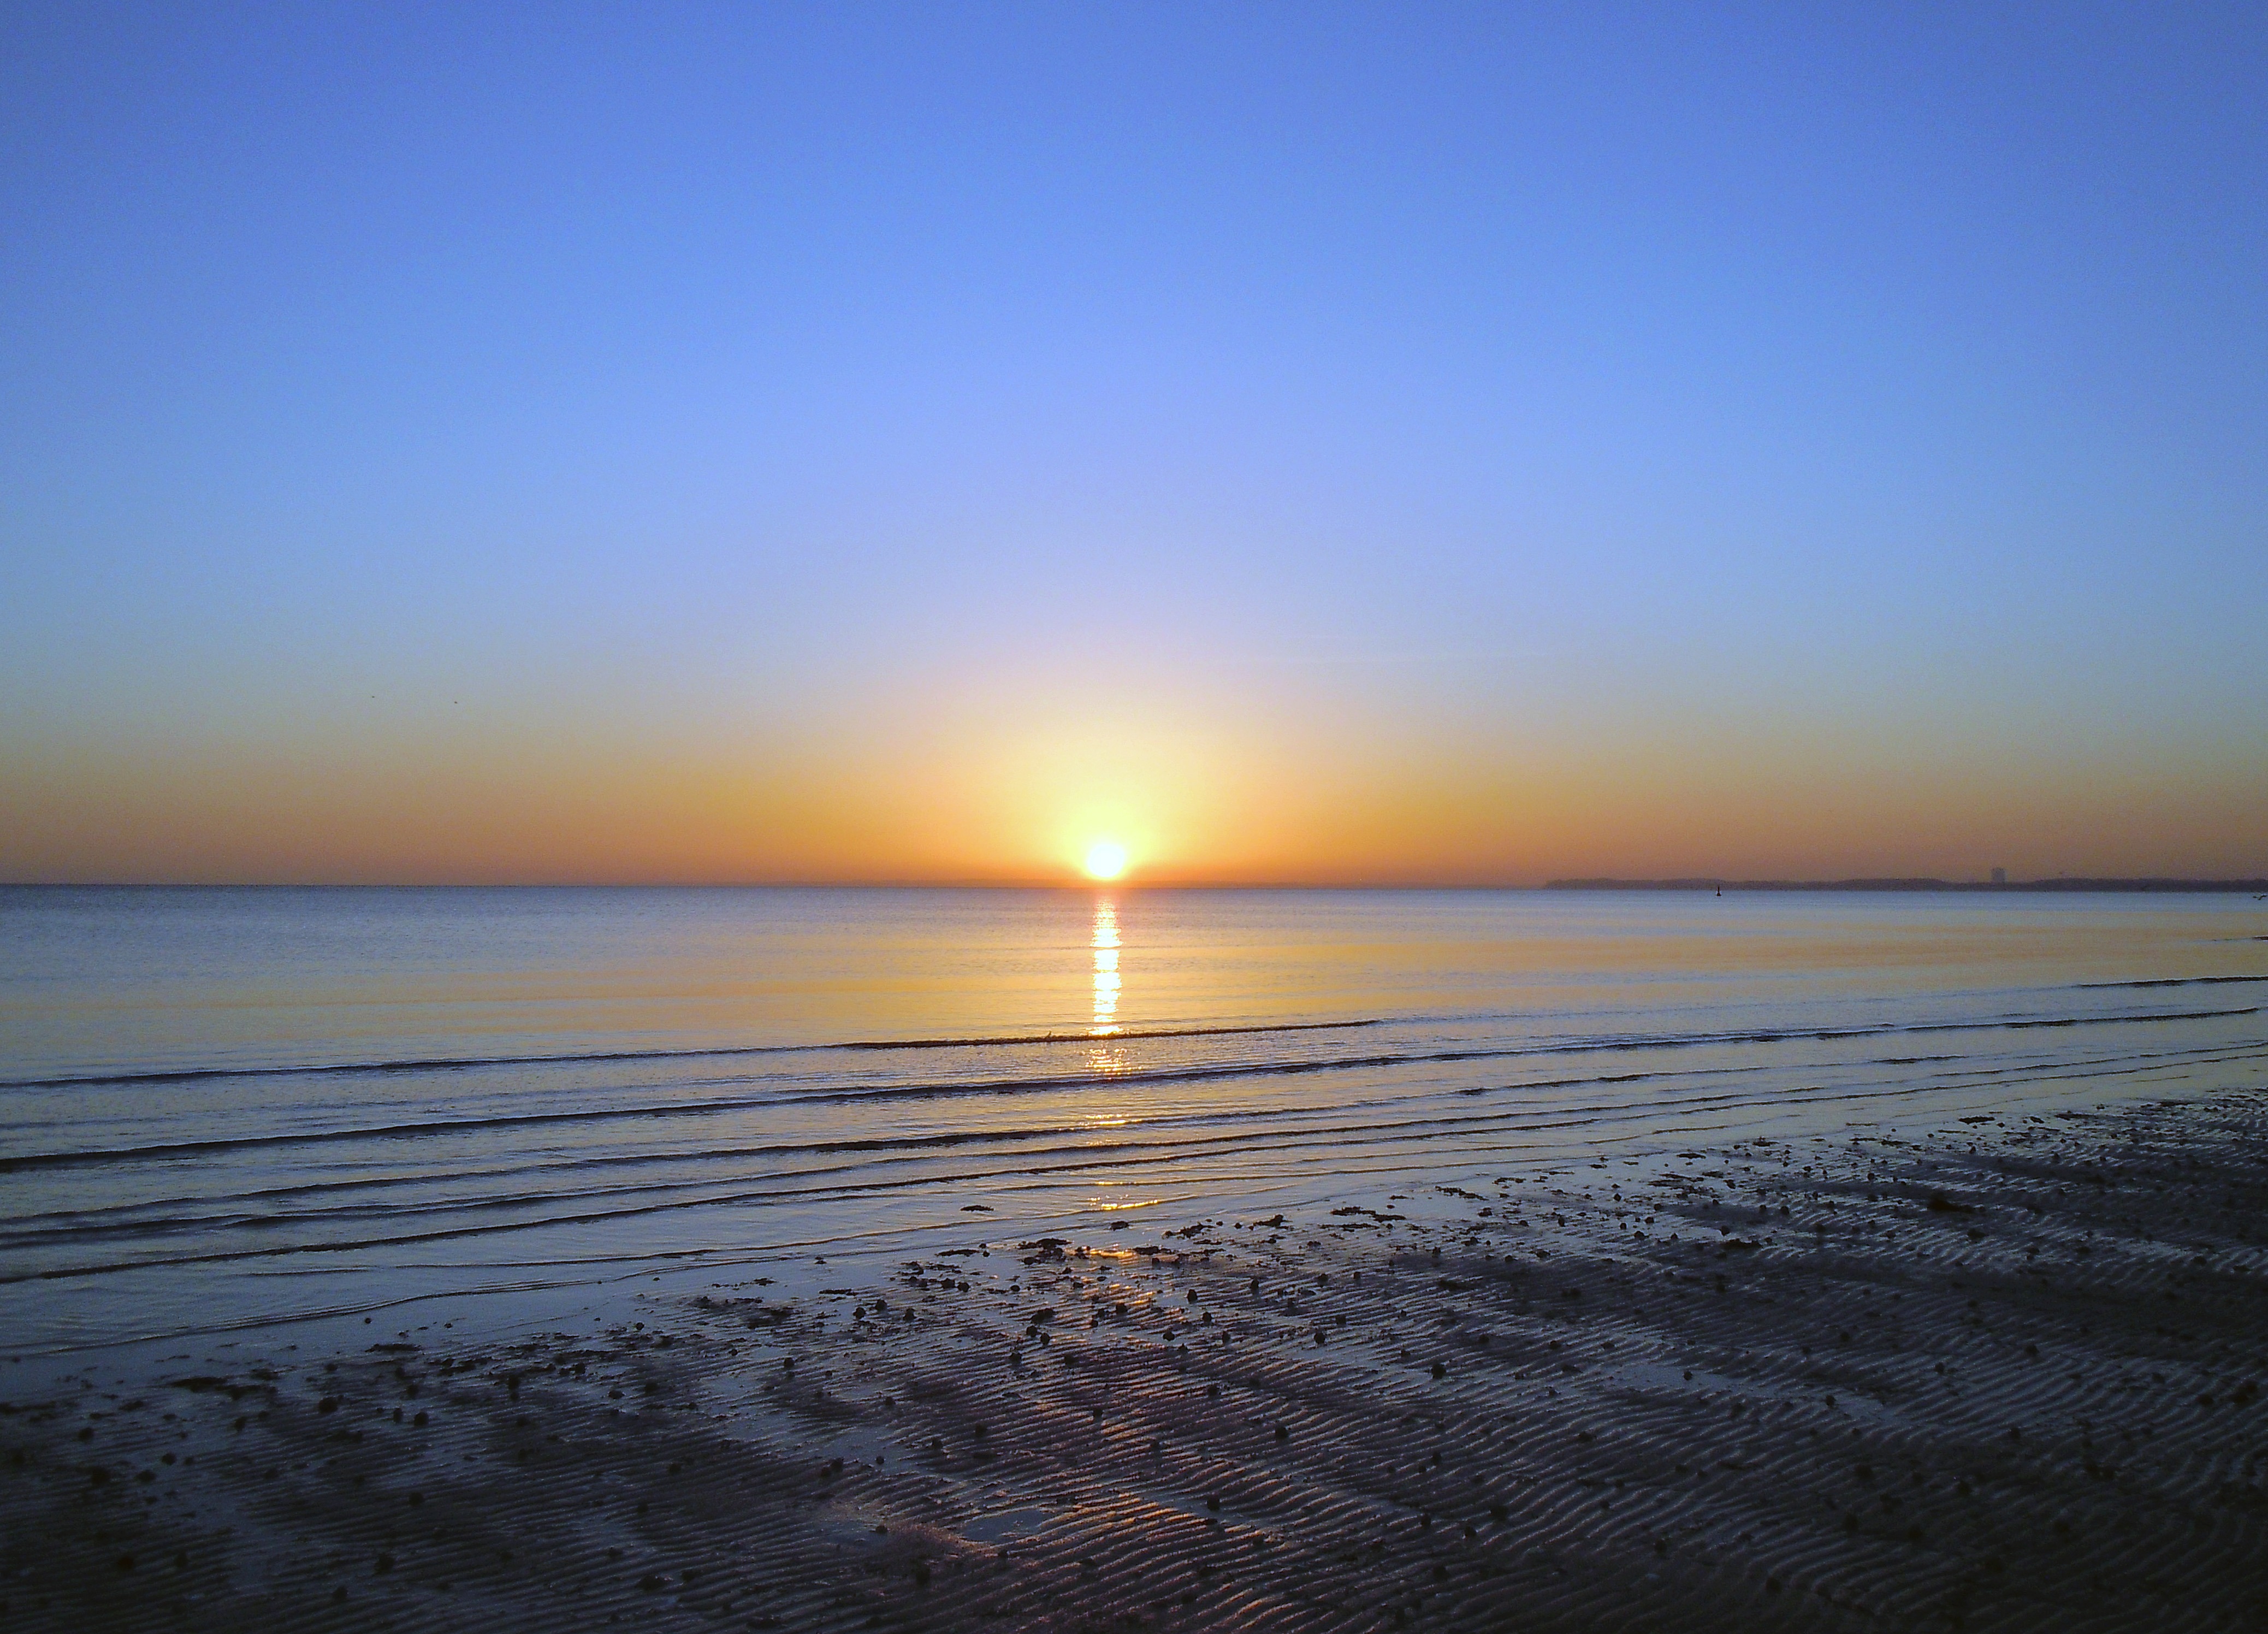
beach, sea, coast, sand, ocean, horizon, sky, sun, sunrise, sunset, sunlight, morning, shore, wave, dawn, atmosphere, dusk, evening, body of water, afterglow, back light, morgenstimmung at sea, wind wave